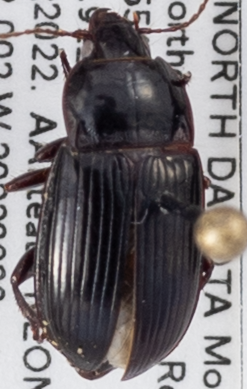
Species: Amara obesa
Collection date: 2022-08-23
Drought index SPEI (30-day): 0.03
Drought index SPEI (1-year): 0.8
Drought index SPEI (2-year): -0.62